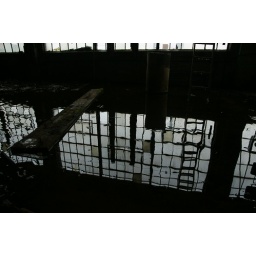
More reflections of the windows in the rain pooled on the floor of the decaying Philadelphia rug factory.